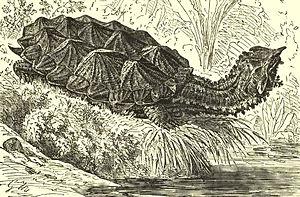
La Matamata, un des deux représentants du genre Chelus, est une espèce de tortues, de la famille des Chelidae.